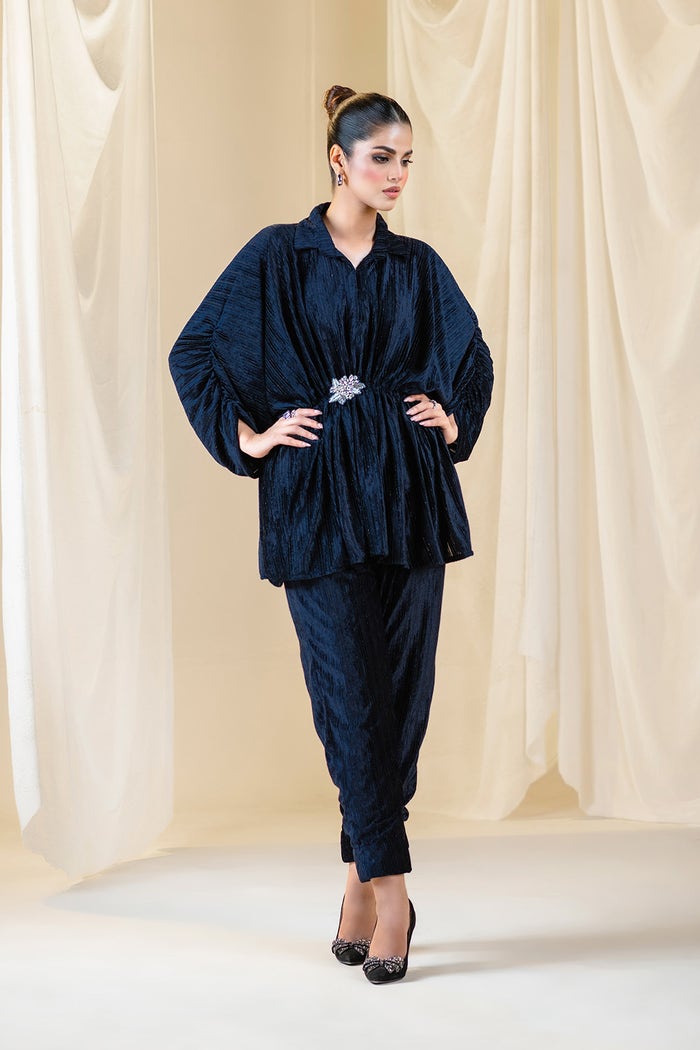
navy velvet tunic pants